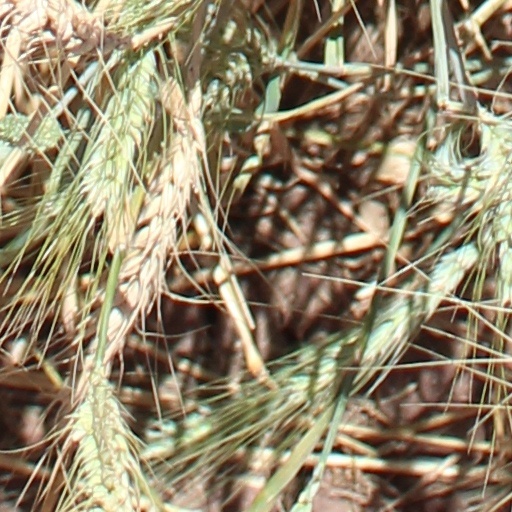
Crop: wheat